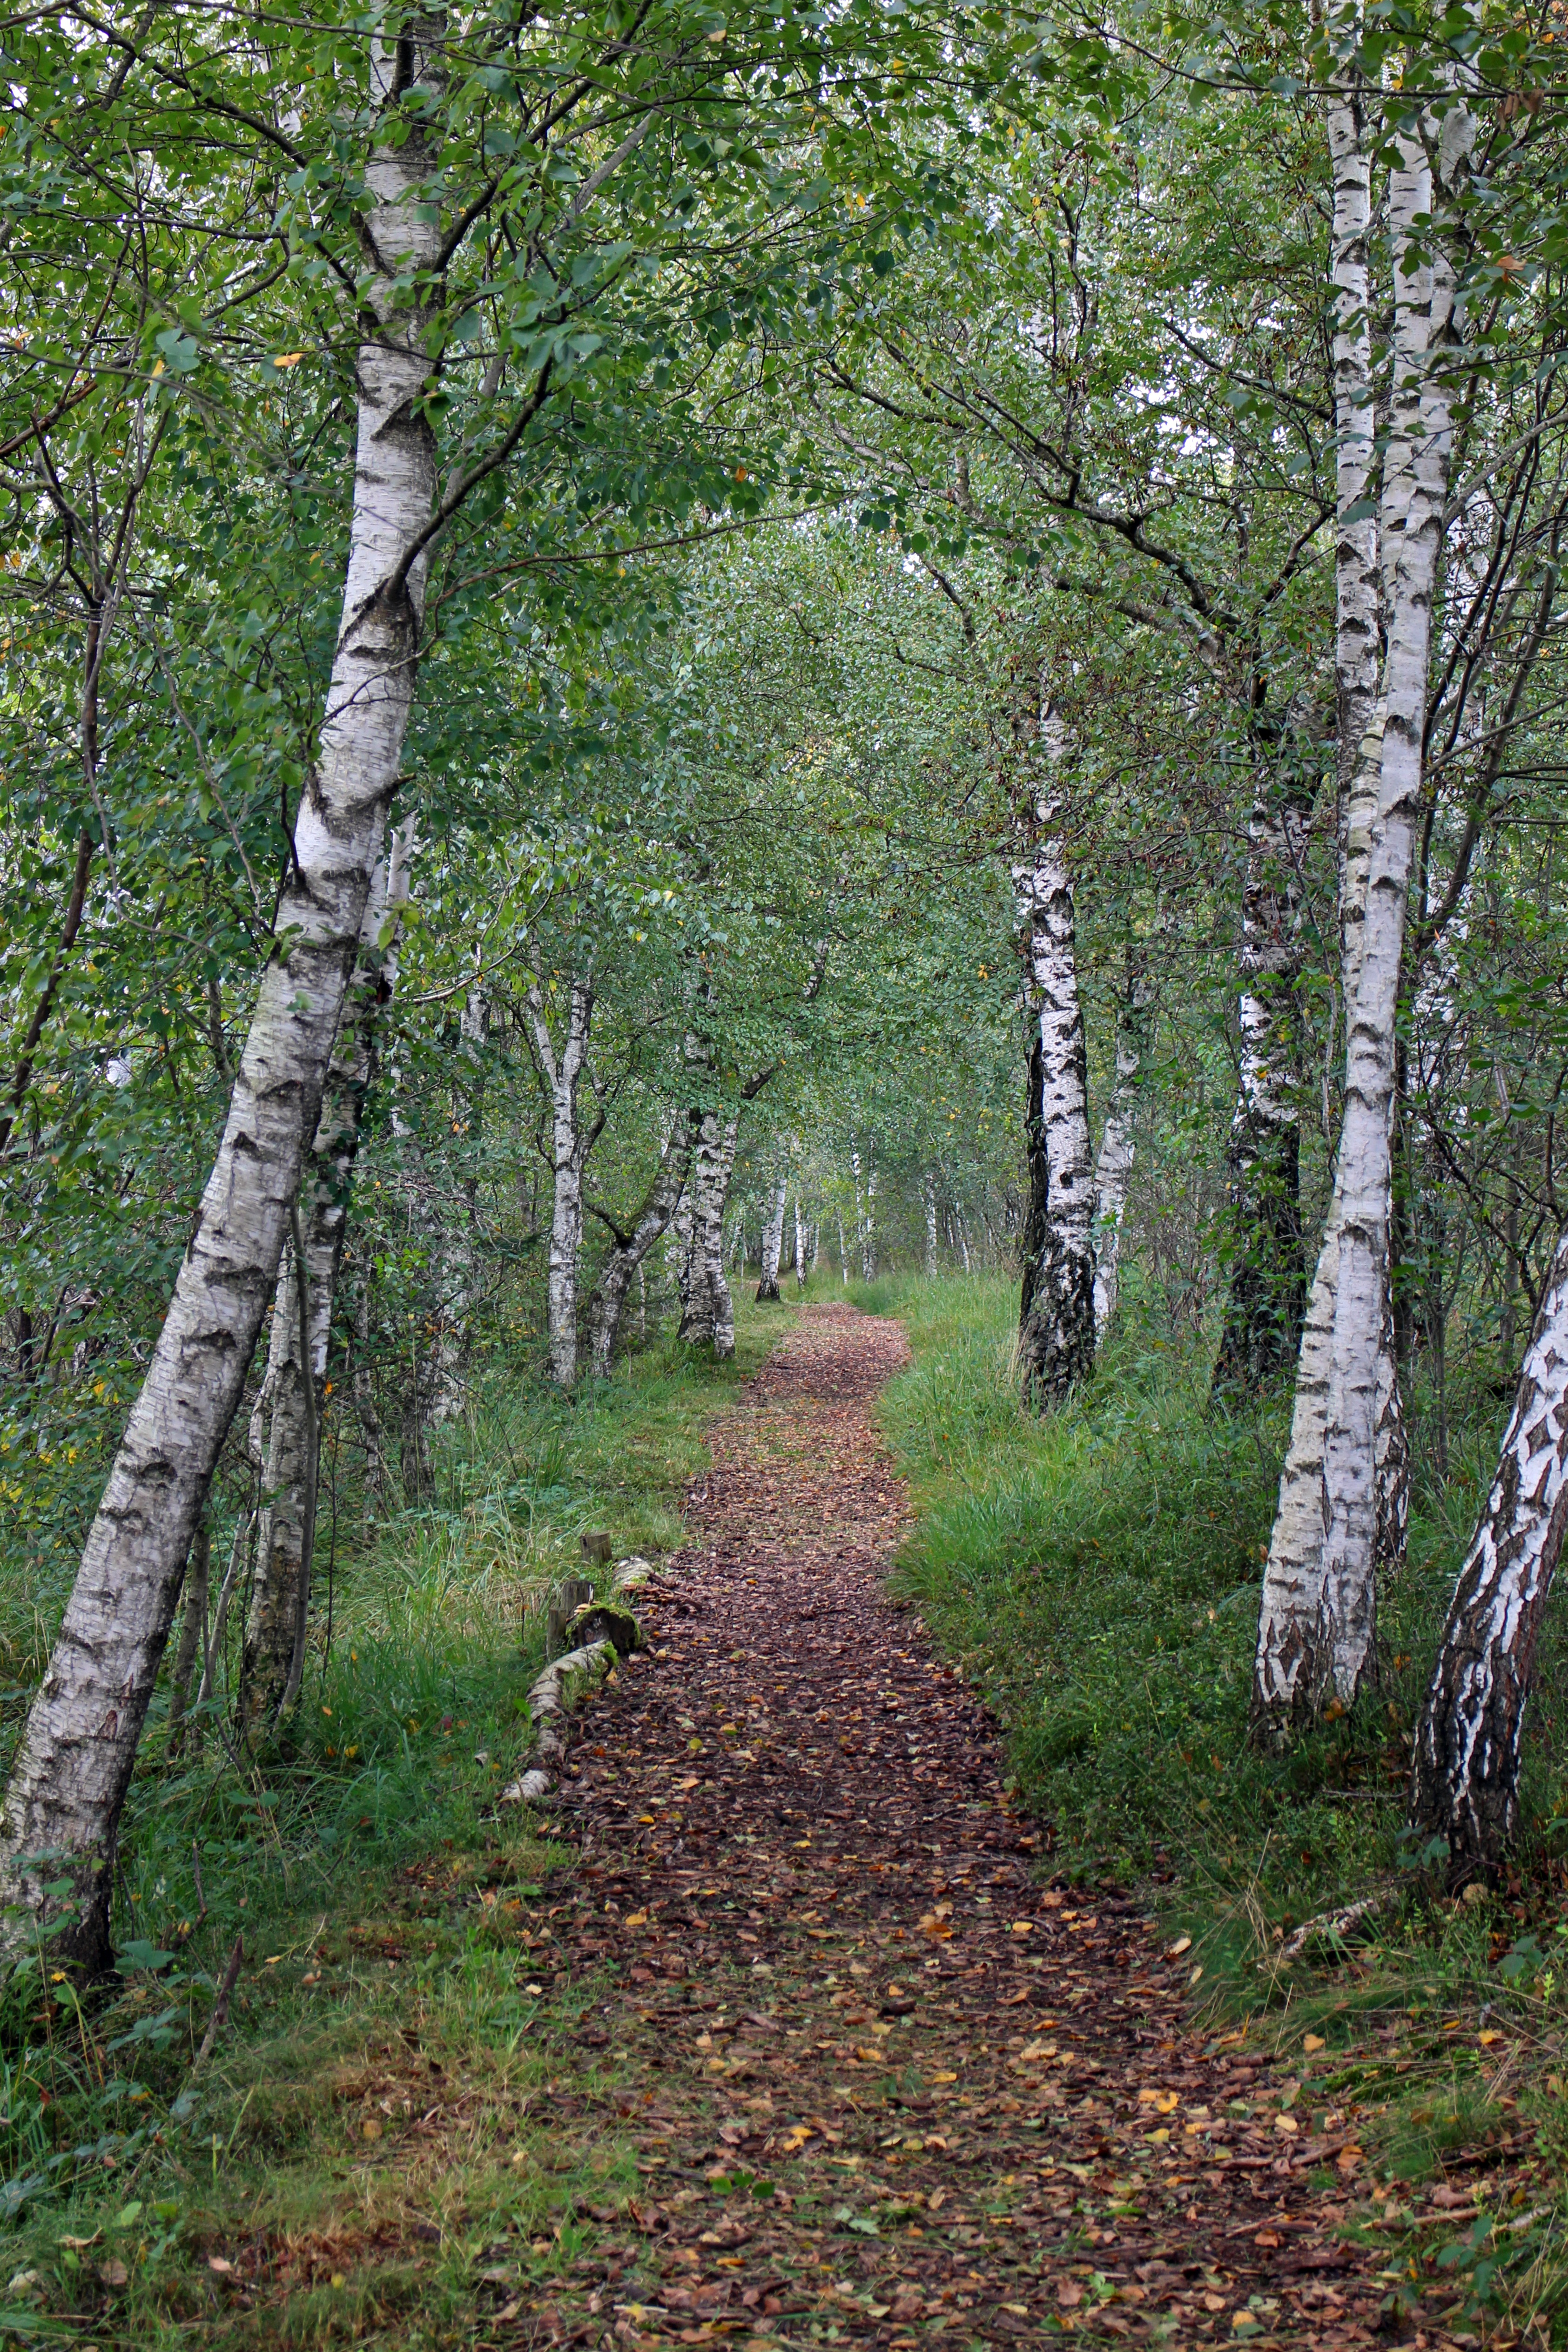
tree, nature, forest, path, branch, plant, hiking, trail, leaf, trunk, green, birch, autumn, rest, deciduous, grove, promenade, woodland, habitat, idyll, away, ecosystem, recovery, forest path, flowering plant, natural environment, woody plant, temperate broadleaf and mixed forest, land plant